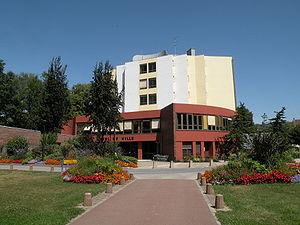
mairie de Saint-Ouen-l'Aumône